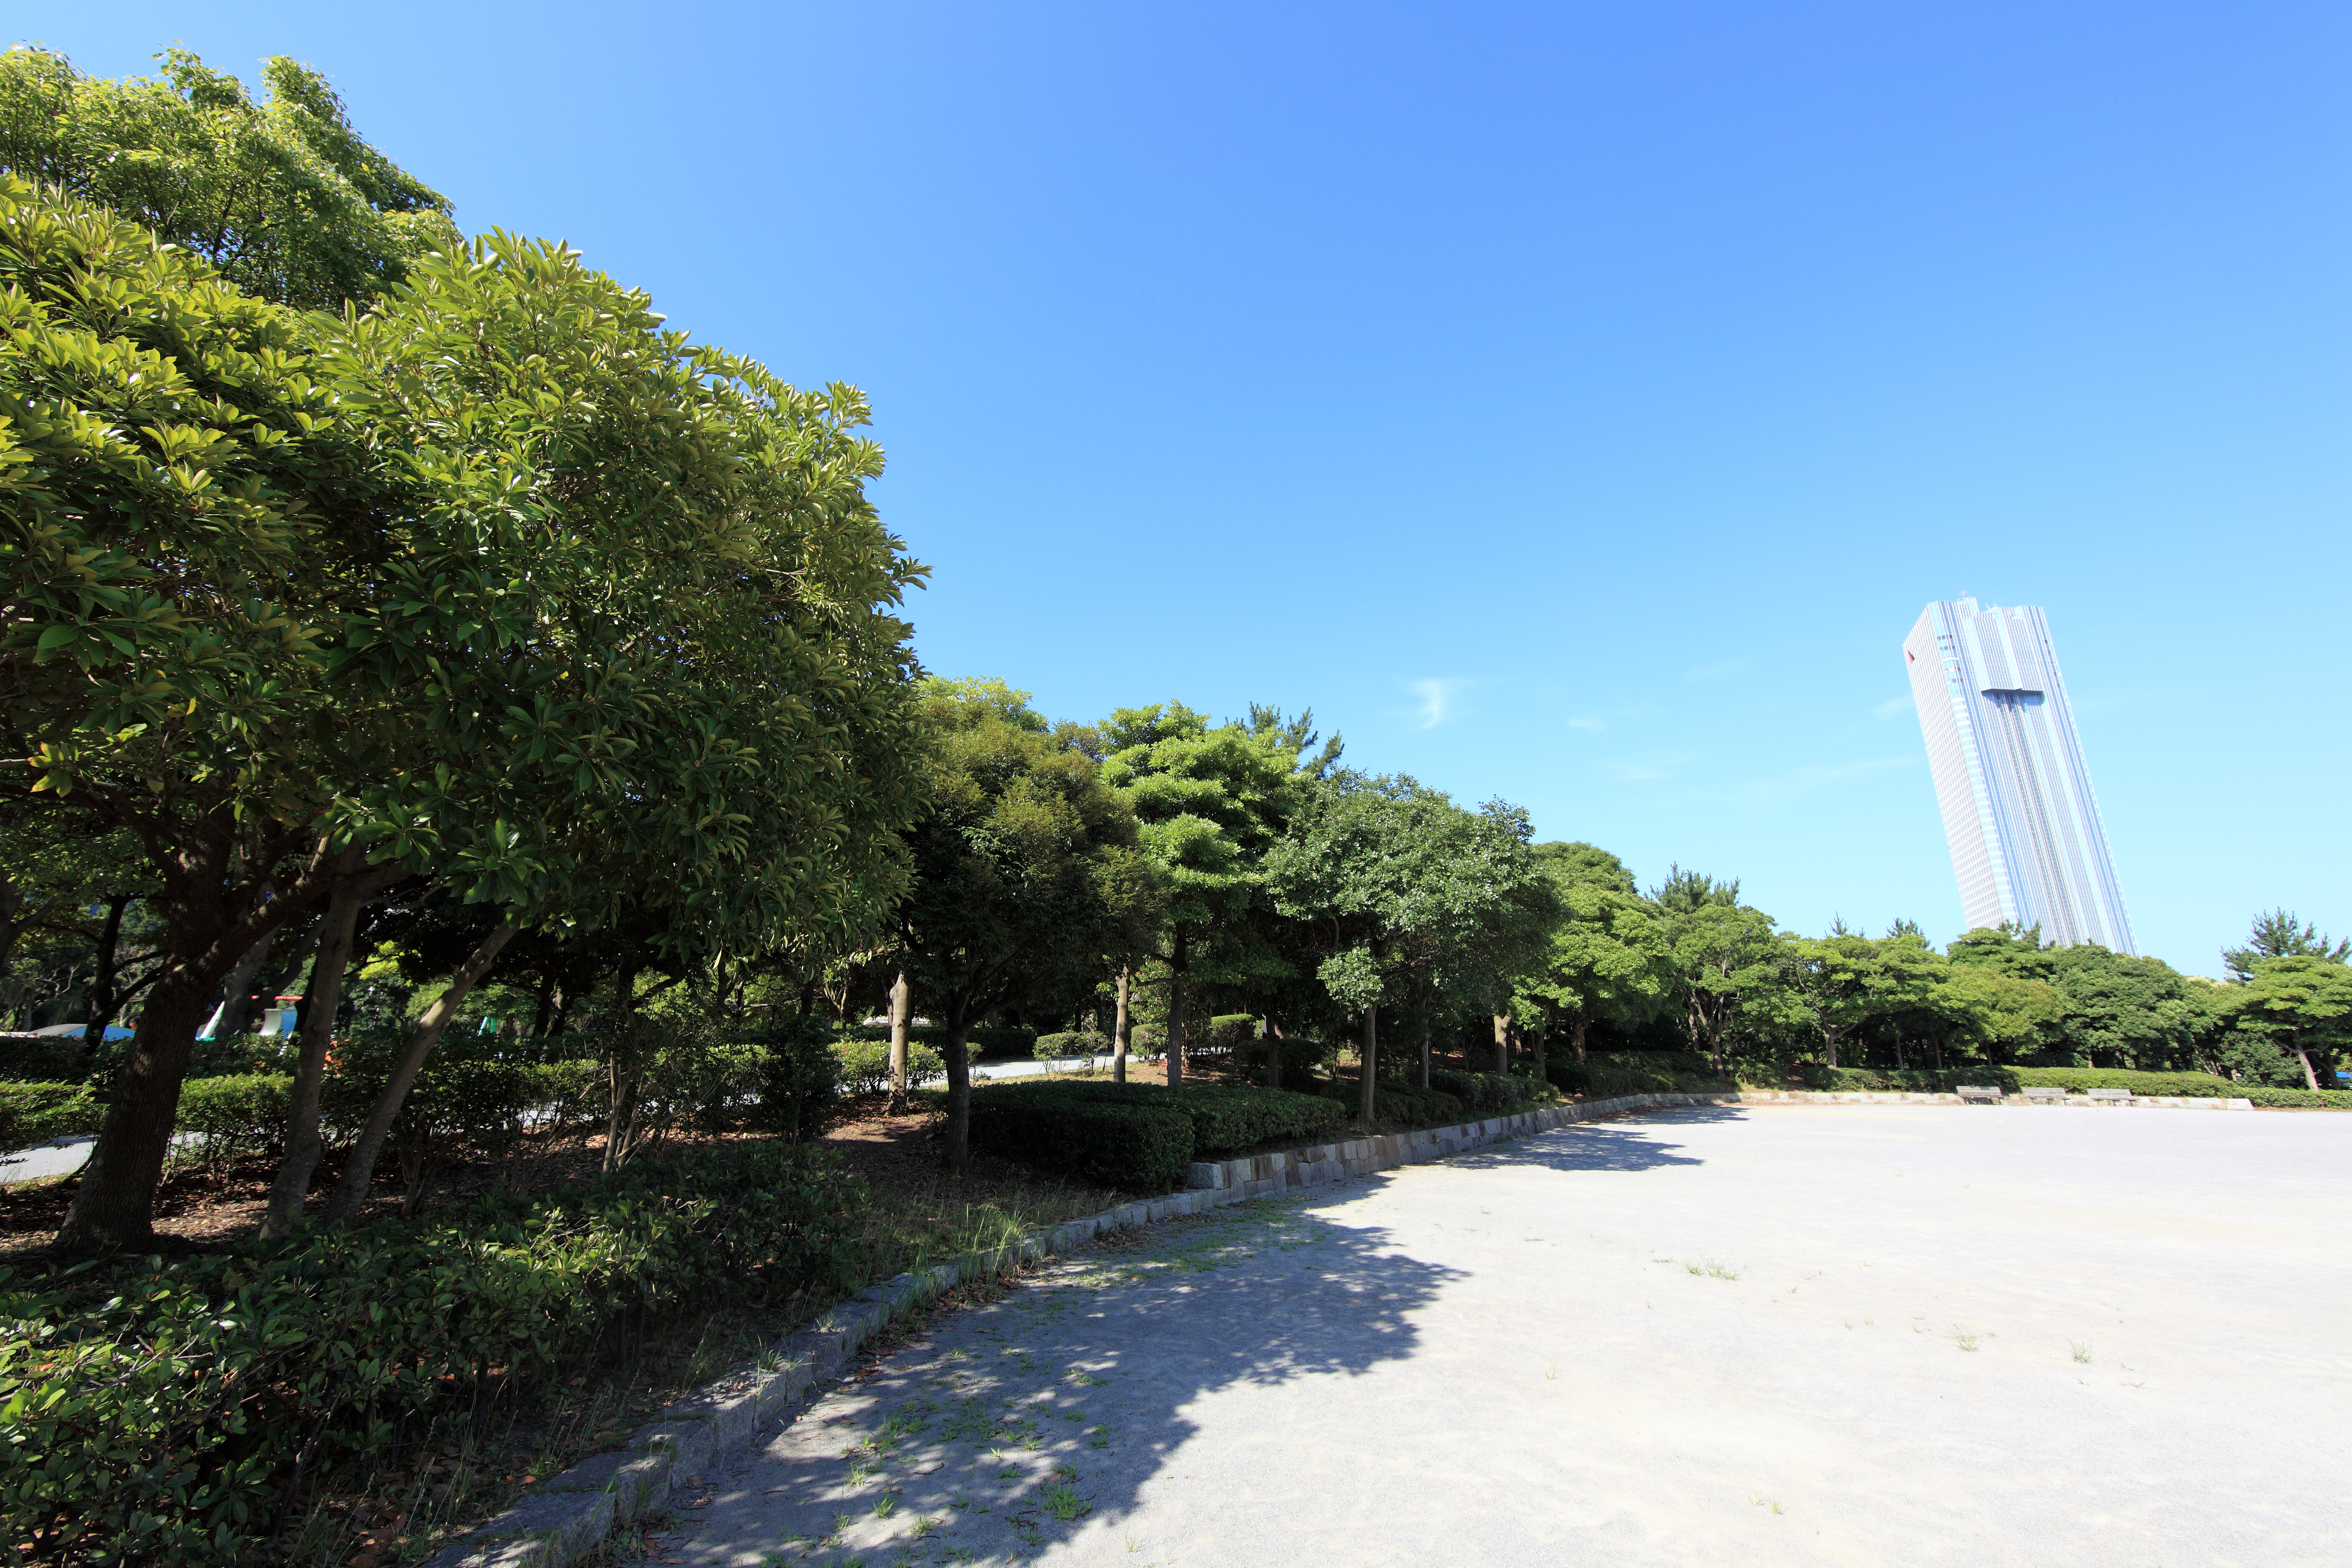
sea, coast, architecture, building, river, high, bay, body of water, 5d, hires, markii, ecosystem, hi, res, resolution, chiba, makuharikaihinkouen